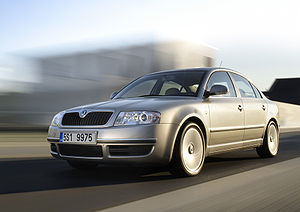
Škoda Superb I
Škoda Superb (2001−2006)
Den første generation af den siden efteråret 2001 i Kvasiny byggede Škoda Superb var baseret på byggeserien B5 af Volkswagen Passat, men var dog anderledes i udstyr og akselafstand. I Kina bygges bilen stadigvæk som Volkswagen Passat.